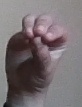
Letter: ha